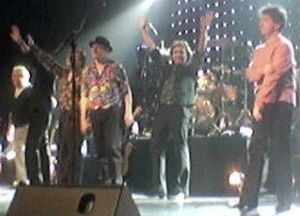
Navne i Rock and Roll Hall of Fame / Udøvende kunstnere
Navne i Rock and Roll Hall of Fame er en oversigt over de navne, der er optaget i Rock and Roll Hall of Fame i USA. Listen er ikke komplet, se den på Rock and Roll Hall of Fames liste over de optagne navne.